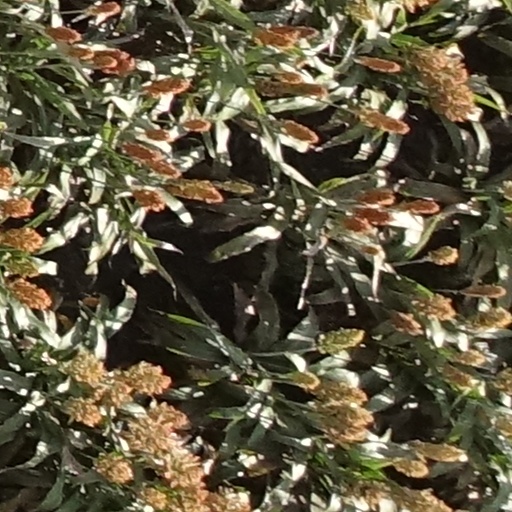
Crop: sorghum